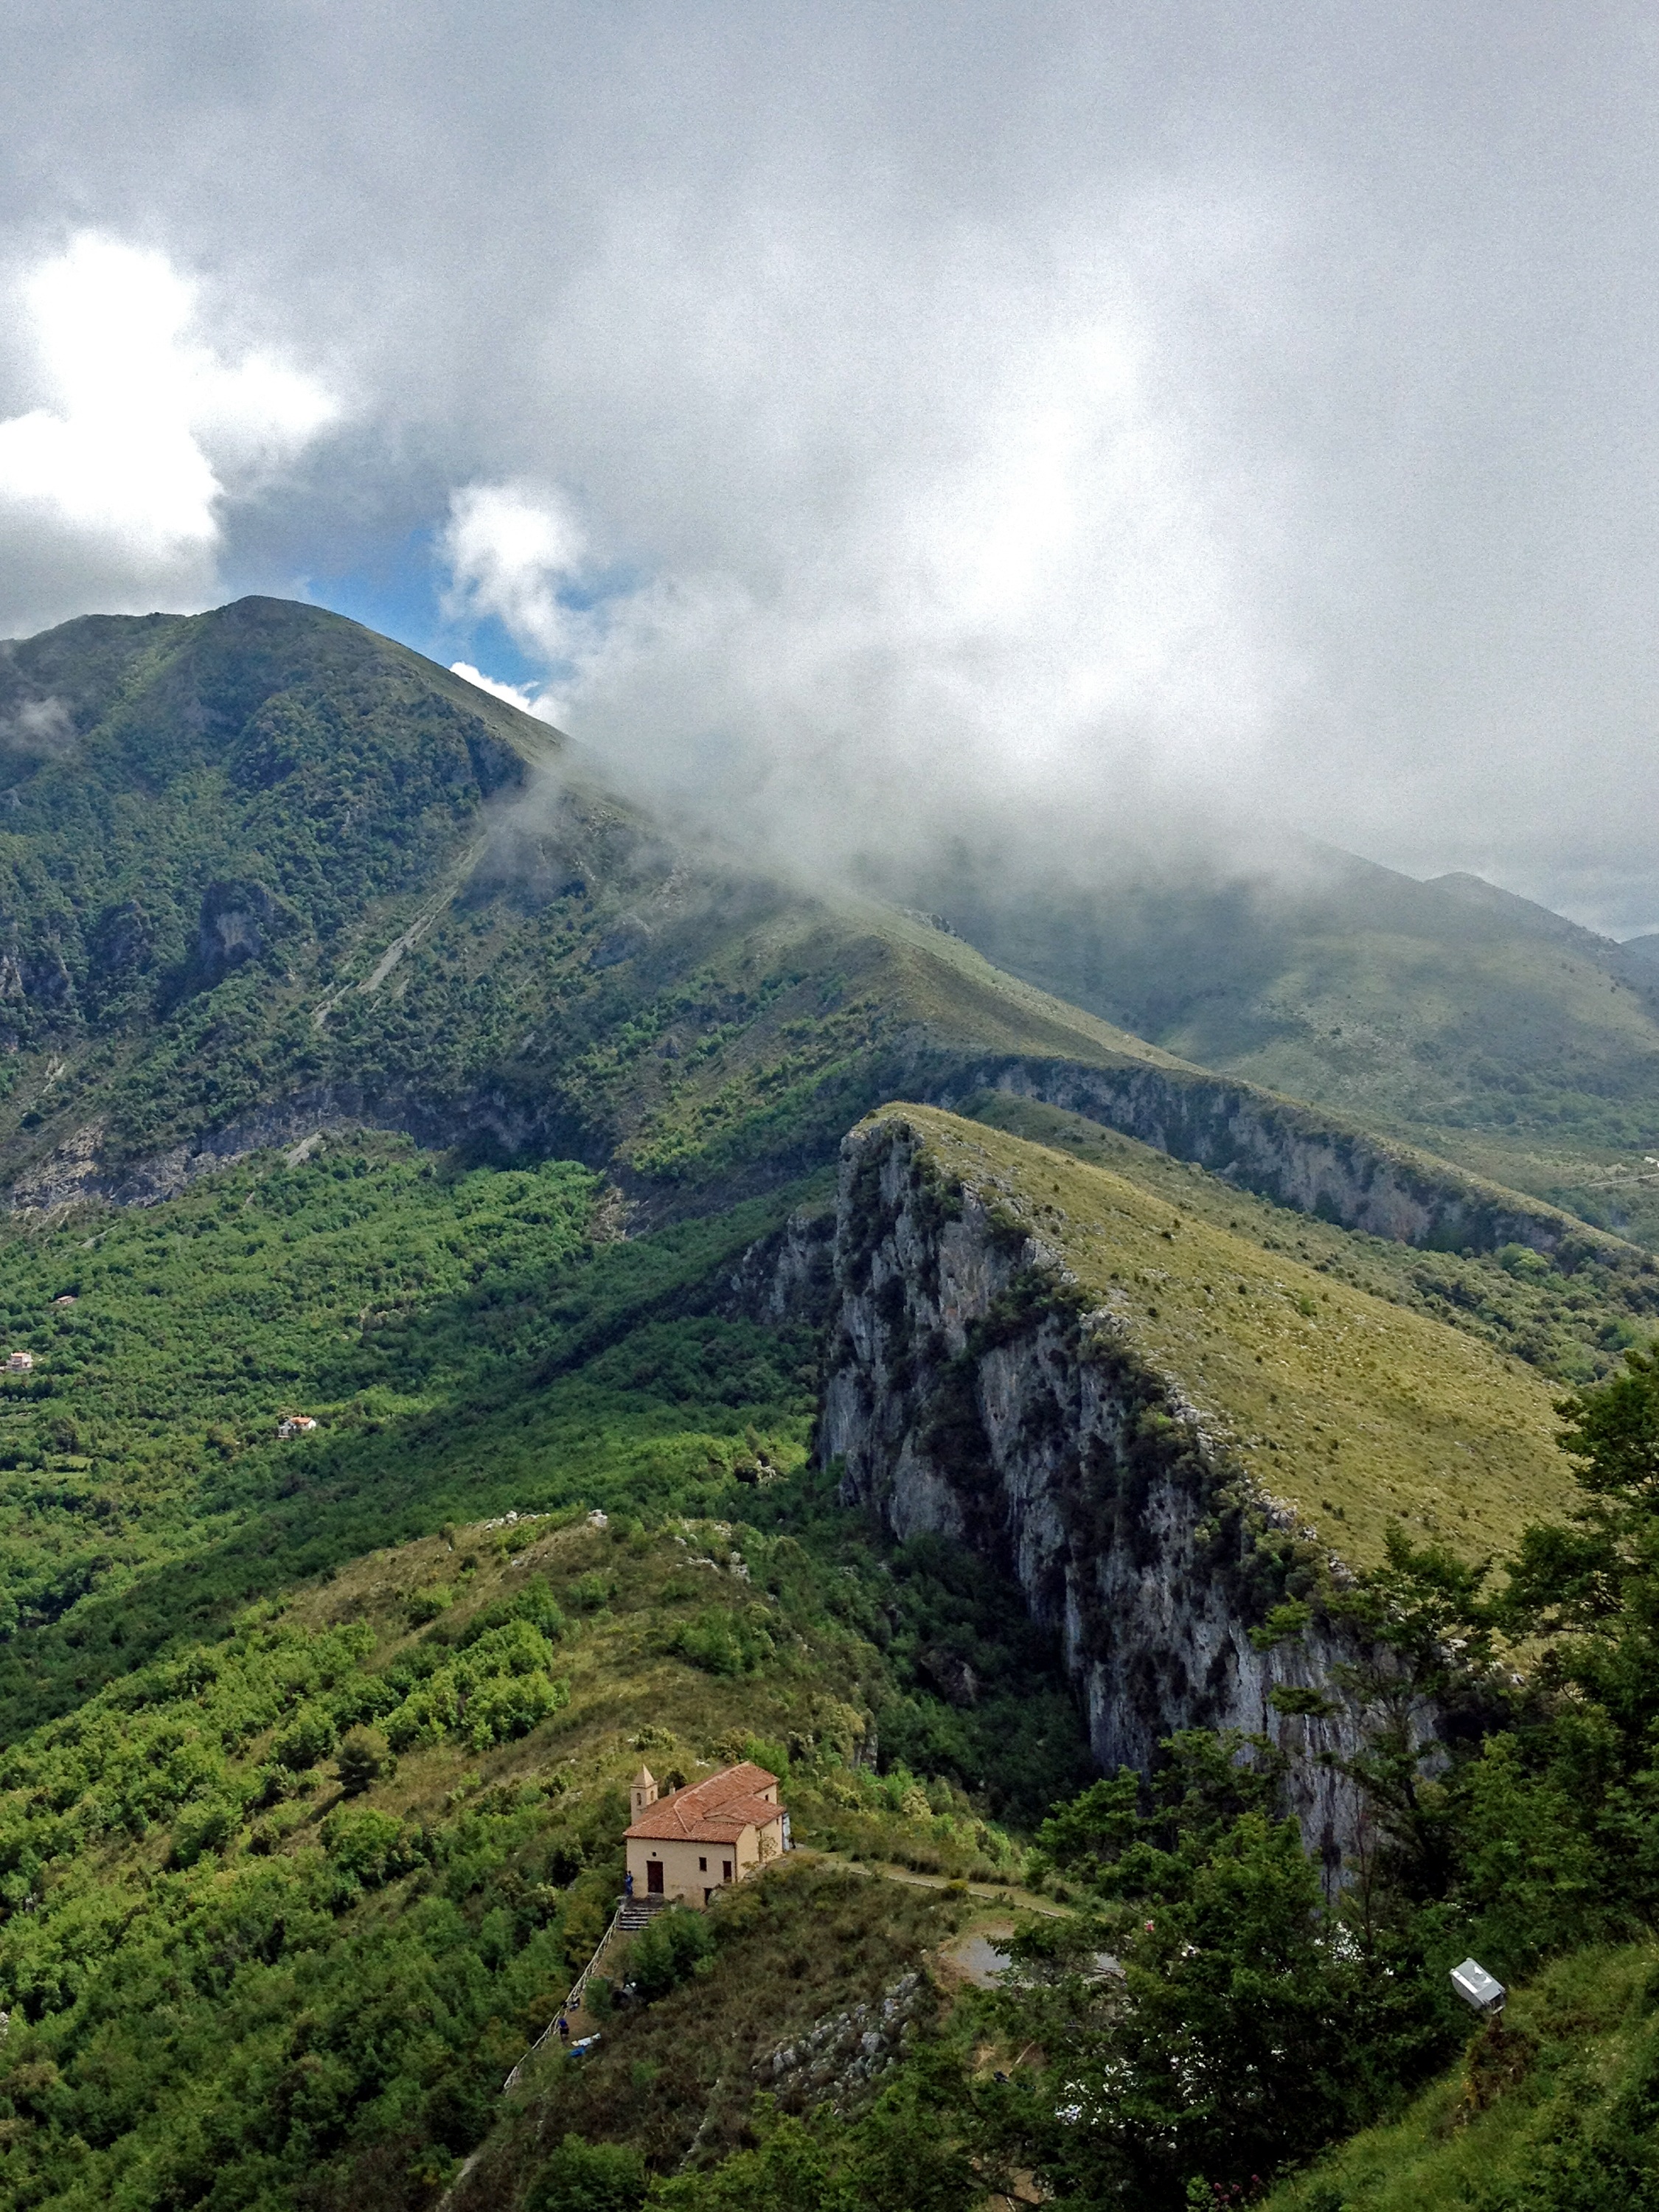
landscape, nature, forest, wilderness, mountain, cloud, hill, adventure, valley, mountain range, religion, italy, church, highland, terrain, ridge, summit, alps, plateau, christianity, basilicata, hermitage, fell, landform, aerial photography, mountain pass, geographical feature, atmospheric phenomenon, mountainous landforms, maratea, monte san biagio, hermitage madonna degli ulivi, our lady of the snow